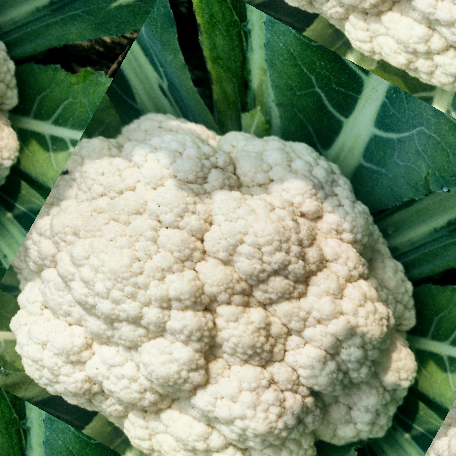
Label: Disease Free